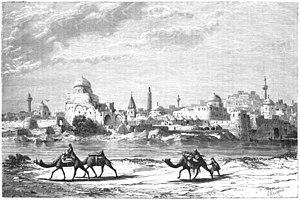
Vue générale de Mossoul, au bord du Tigre.